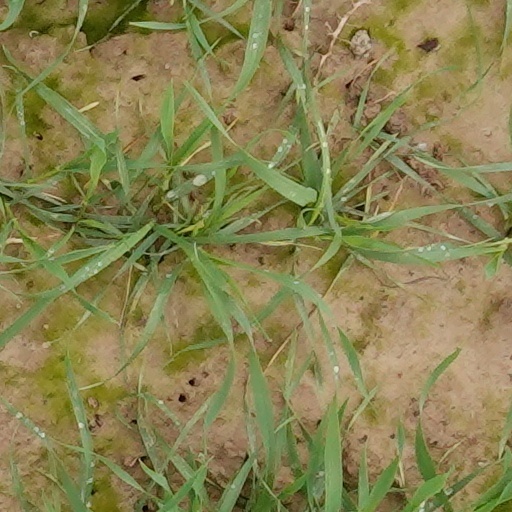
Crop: wheat